Zalmay Khalilzad

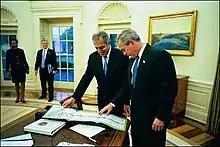
Khalilzad presenting President George W. Bush a ballot from the first democratic election in Afghanistan on October 18, 2004.

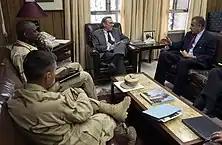
Khalilzad conversing with Secretary of Defense Donald Rumsfeld accompanied by Lieutenant General David Barno and Brigadier General Lloyd Austin, during Rumsfeld visit to Kandahar, Afghanistan on February 26, 2004.

In 2001, President George W. Bush asked Khalilzad to head his transition team for the Department of Defense, and Khalilzad briefly served as counselor to Secretary of Defense Donald Rumsfeld. In May 2001, national security adviser Condoleezza Rice announced Khalilzad's appointment as special assistant to the president and senior director for Southwest Asia, Near East, and North African affairs on the National Security Council. In December 2002, Bush appointed Khalilzad to the position of ambassador at large for free Iraqis with the task of coordinating "preparations for a post-Saddam Hussein Iraq."